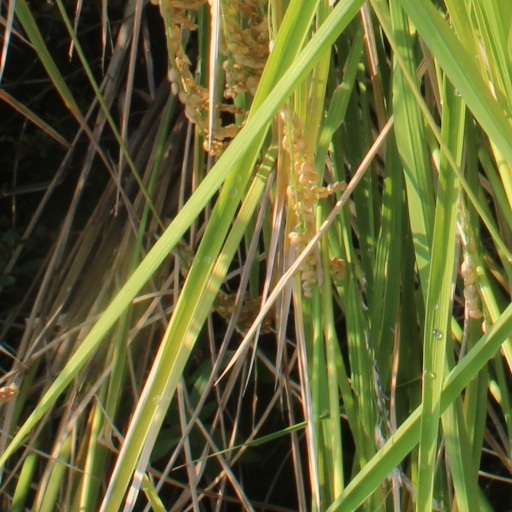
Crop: rice